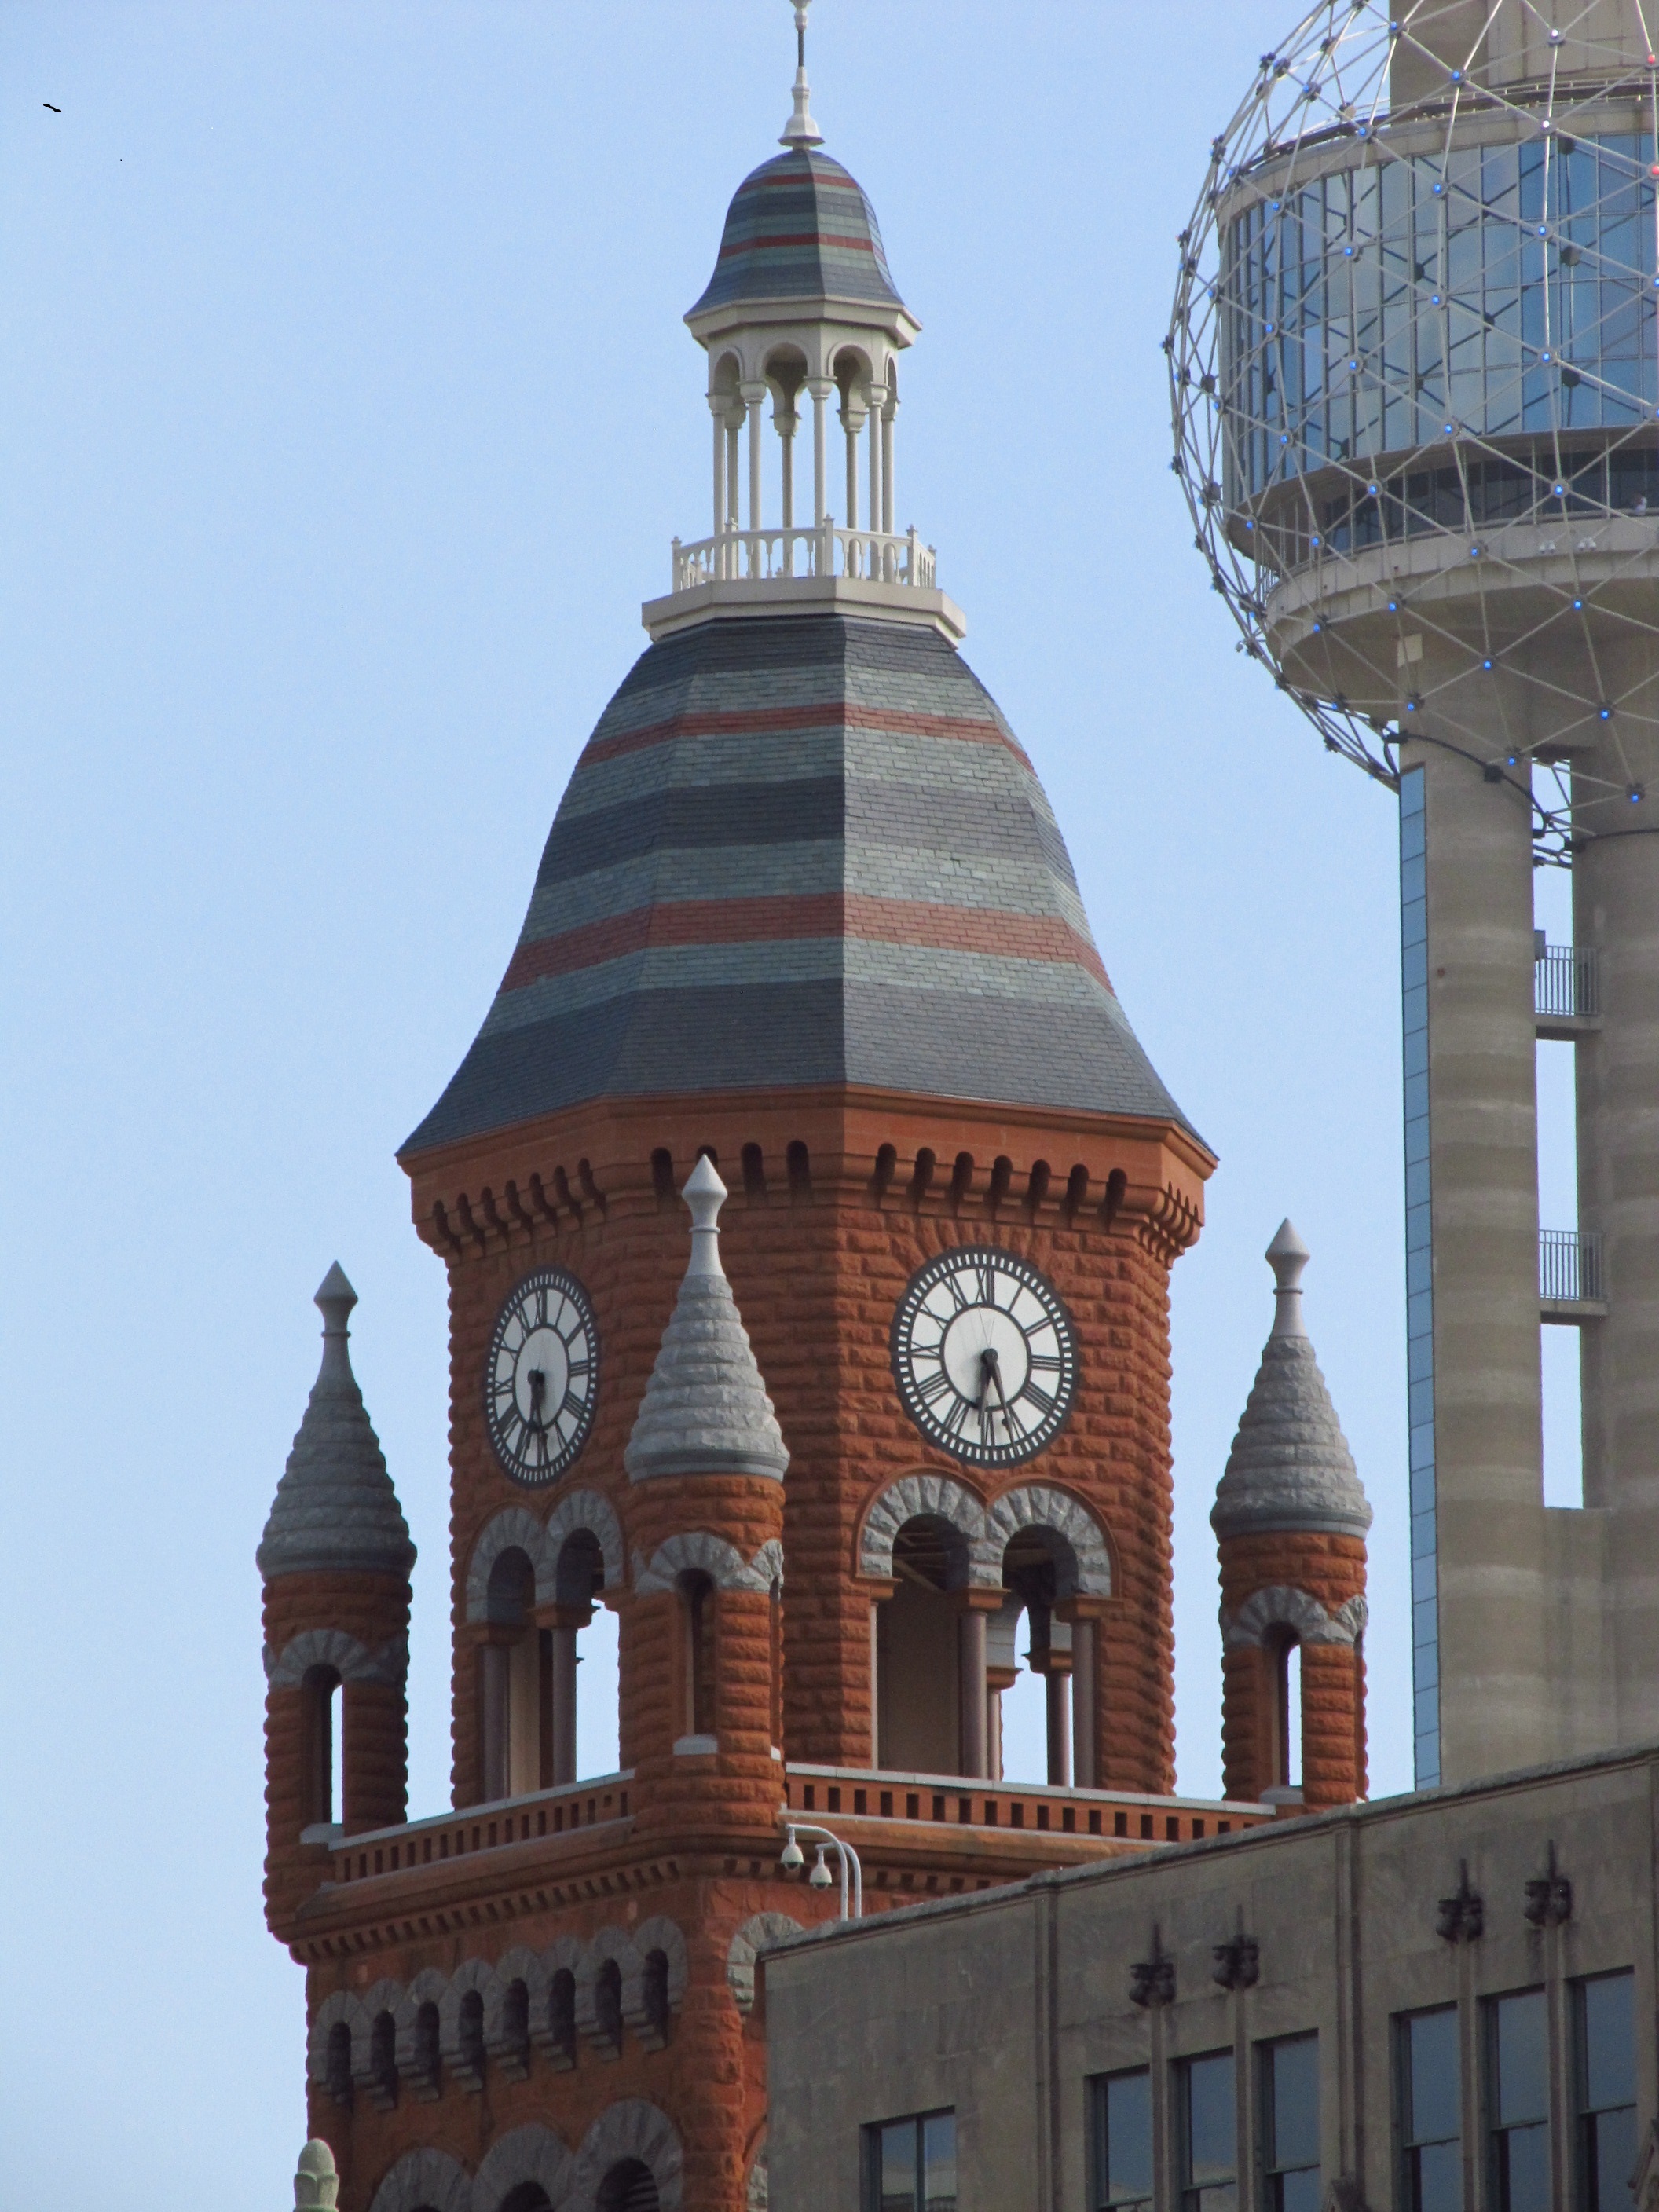
architecture, time, building, downtown, tower, landmark, place of worship, clock tower, bell tower, buildings, spire, steeple, texas, dallas, clocks, red brick